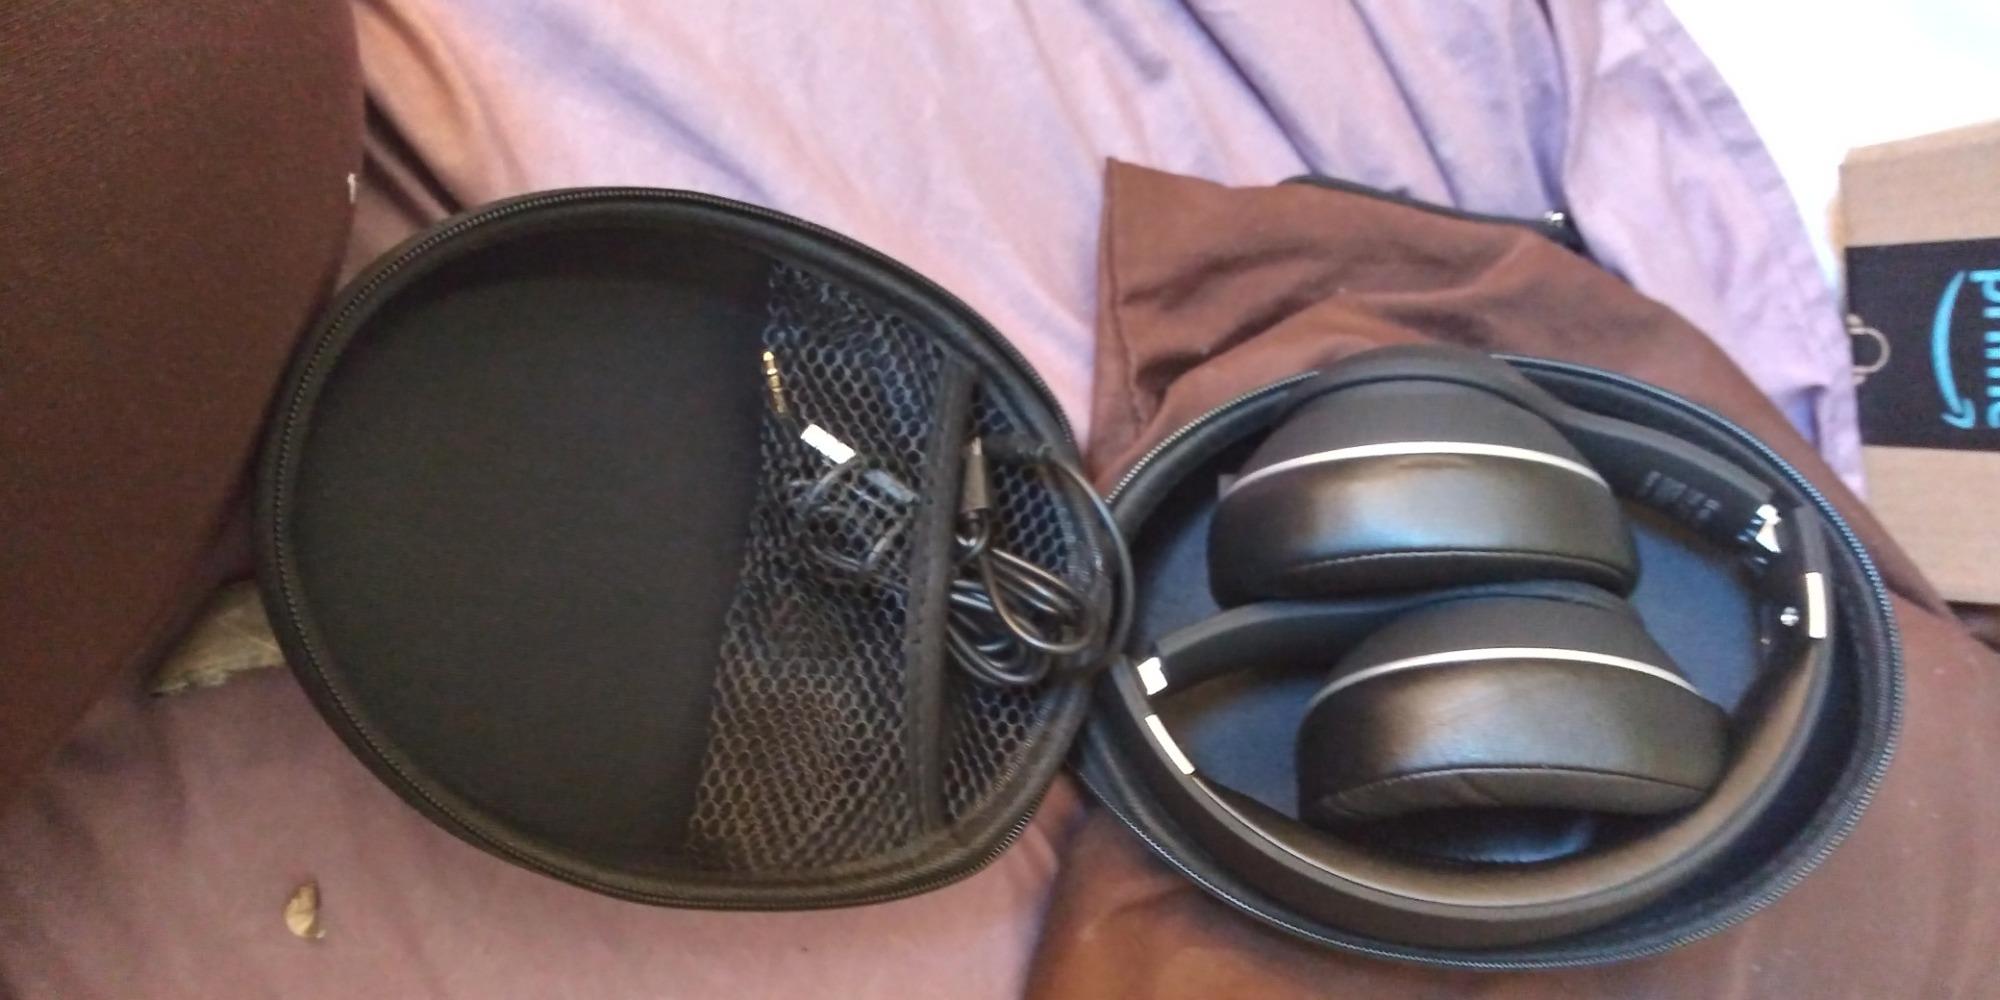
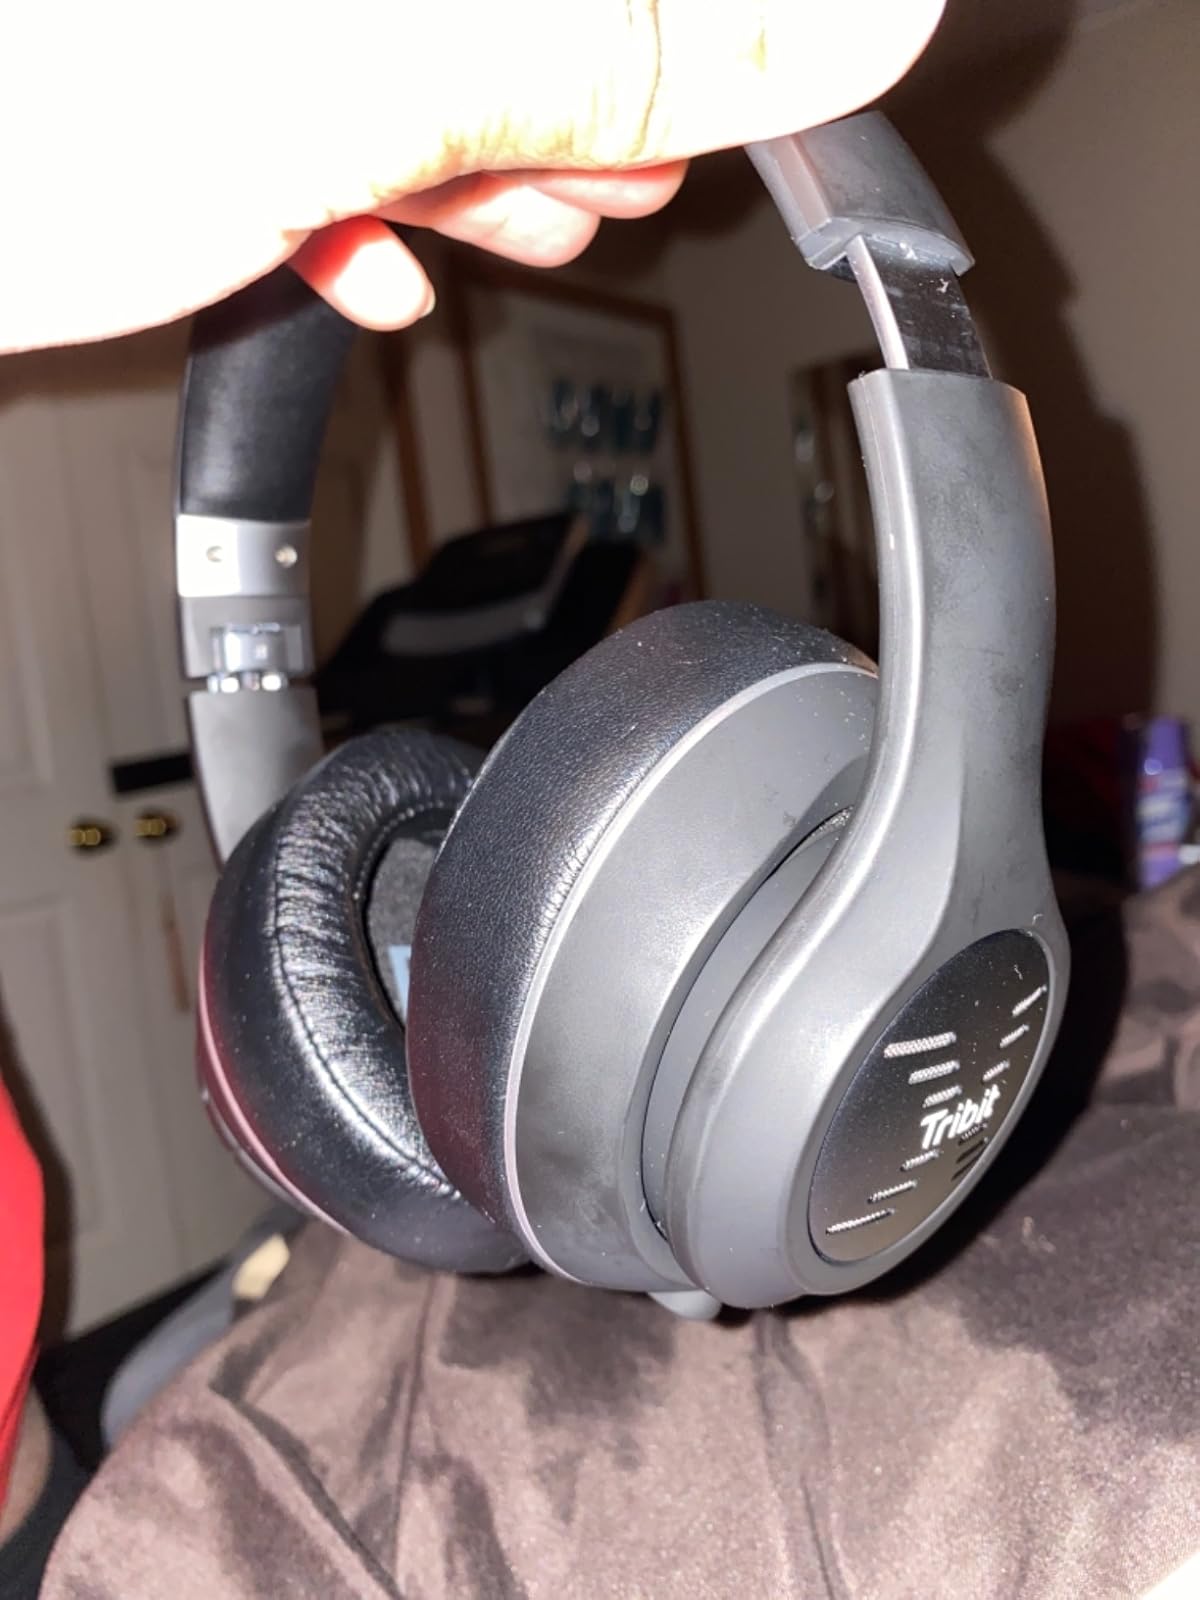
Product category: headphones
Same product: yes